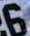
Number: 6